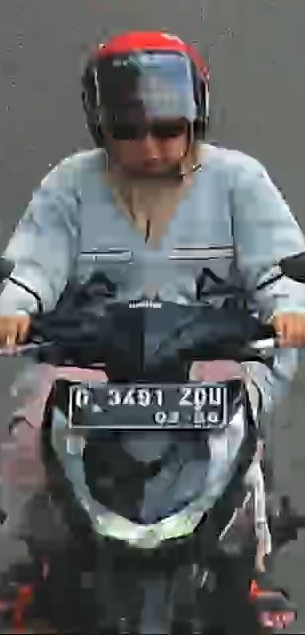
person-with-helmet: 1
person-without-helmet: 0